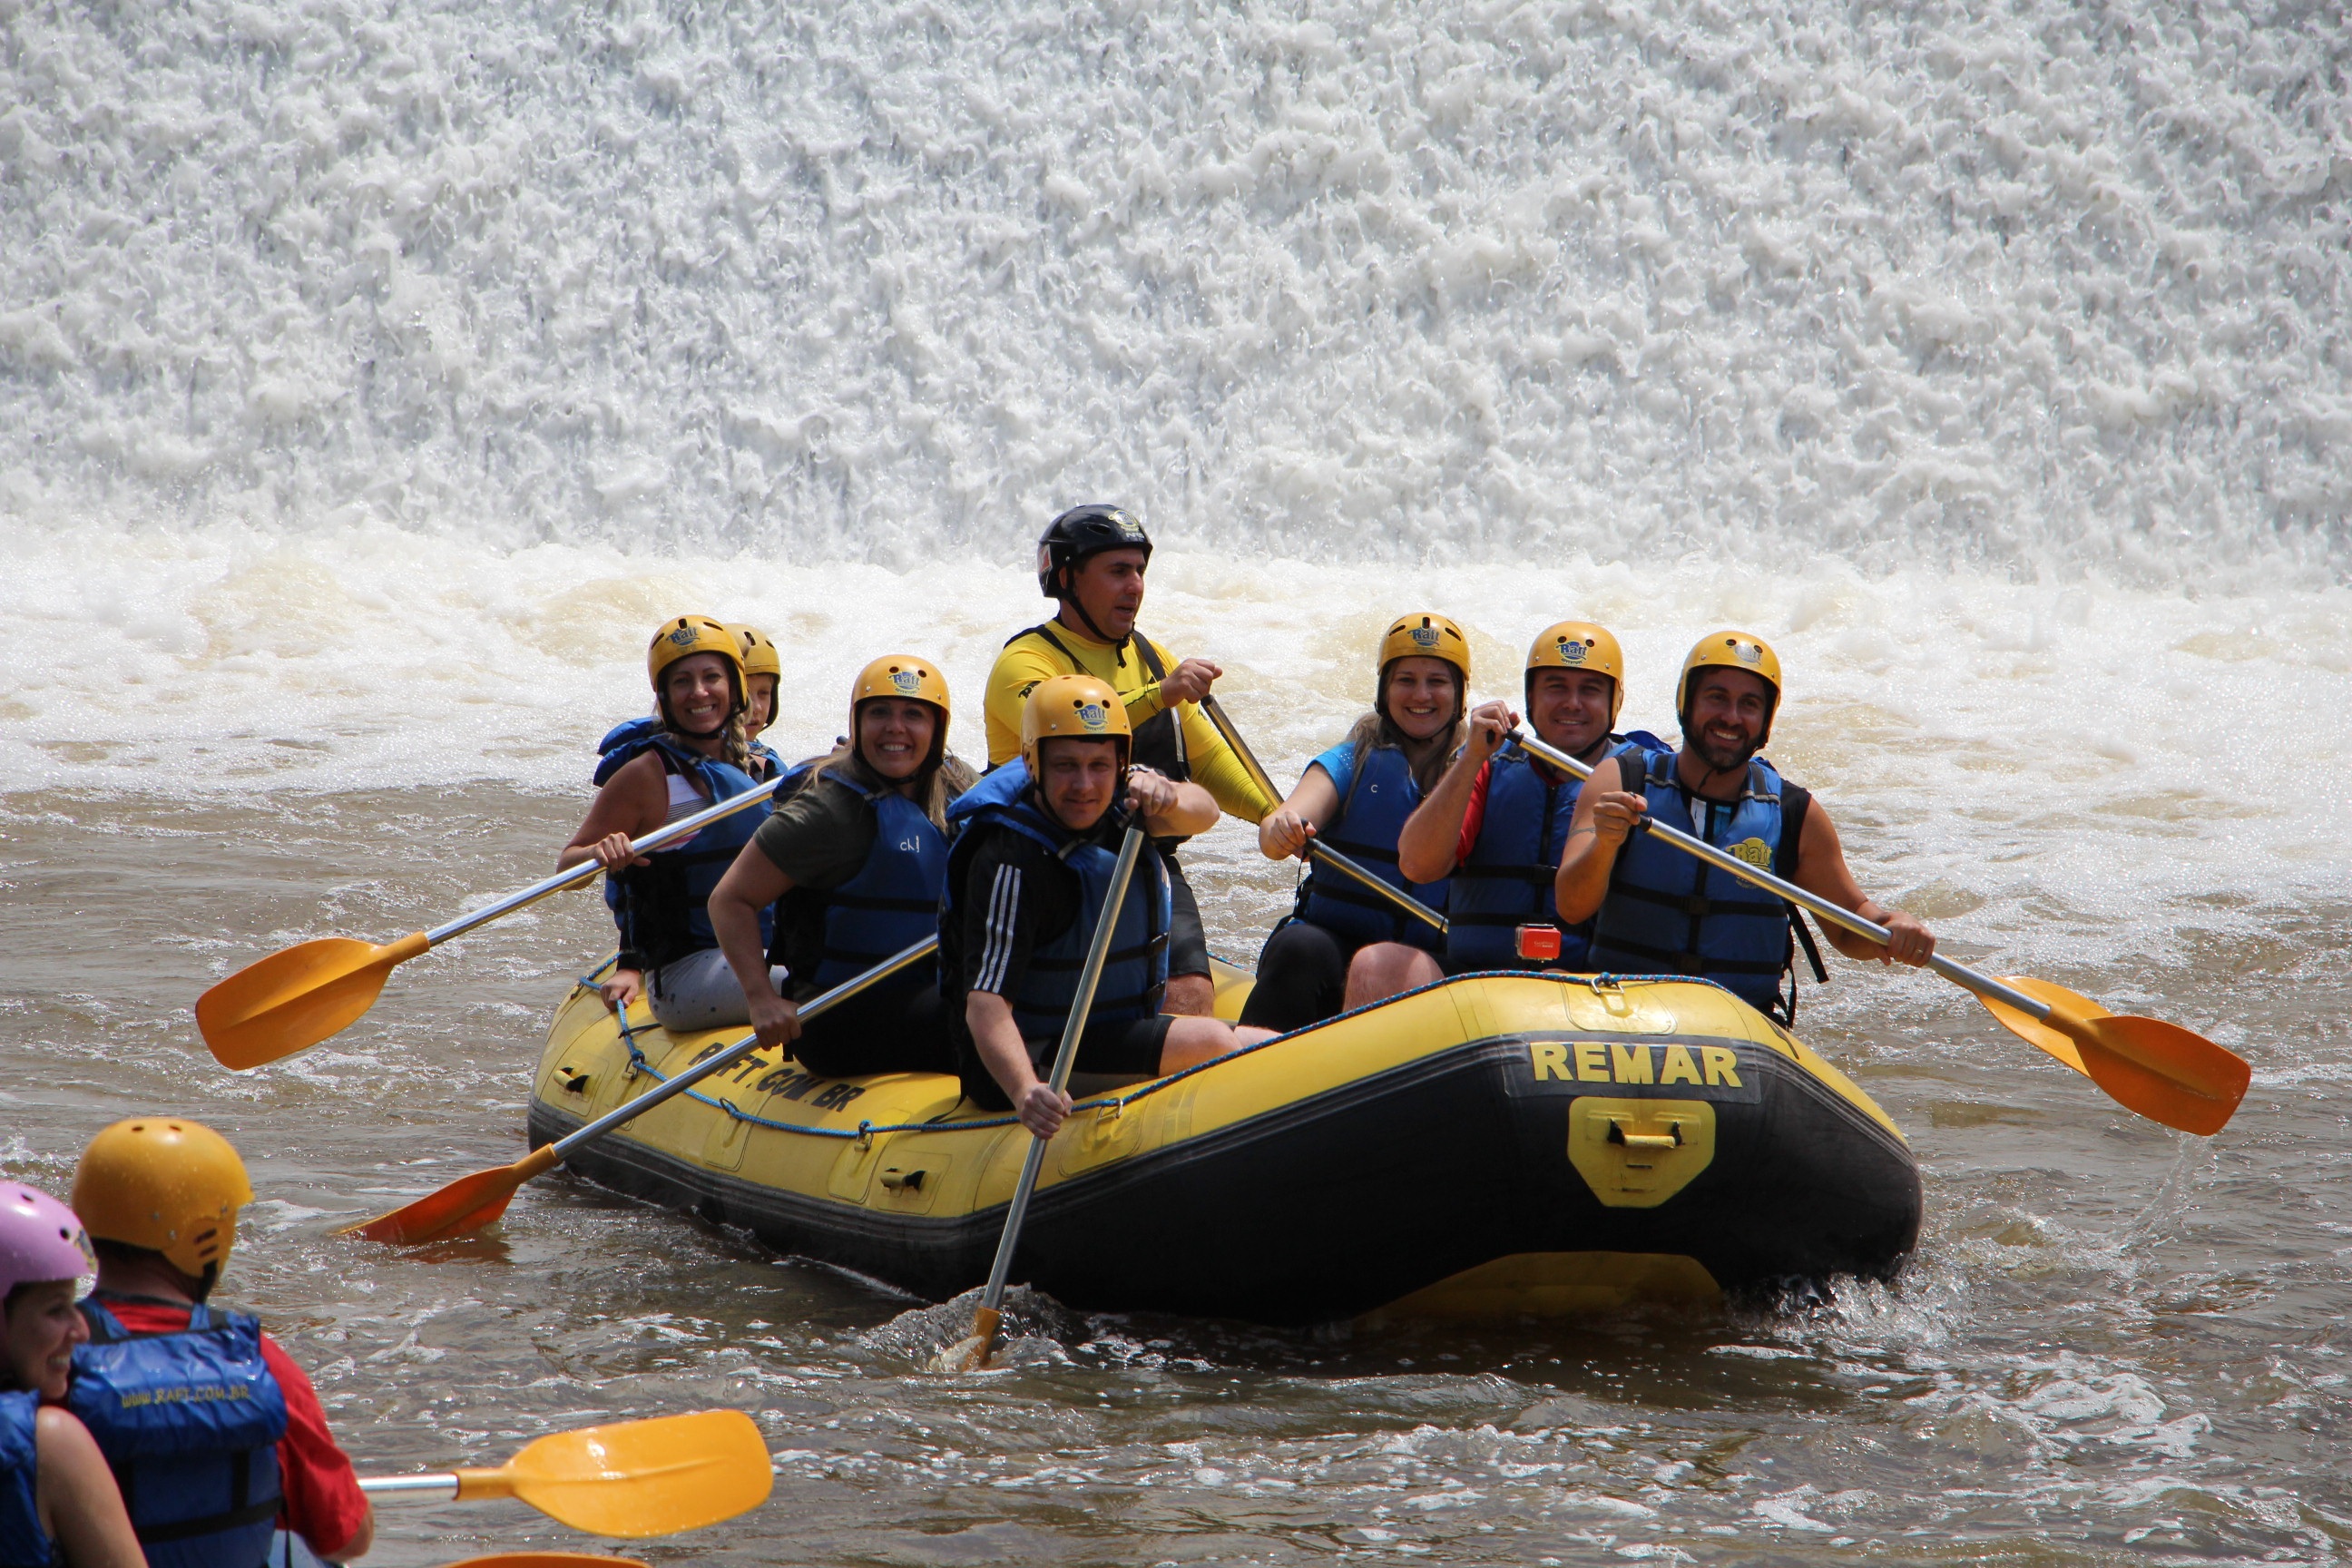
boat, river, recreation, extreme sport, team, sports, boating, paddling, raft, water sport, rafting, outdoor recreation, watercraft rowing